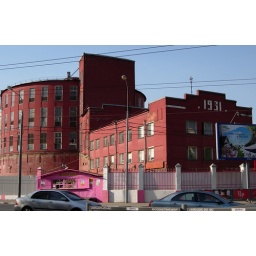
Built in 1931-1932 under the project of architect Nikolskiy. The main building is protected by law as monument of architecture.